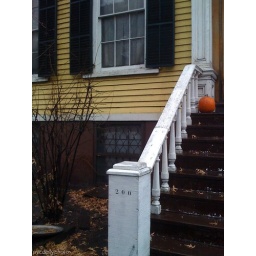
the little yellow house in fort greene